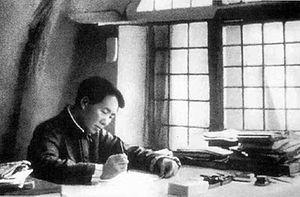
L'habitat troglodytique est, depuis la Préhistoire, une architecture, rudimentaire ou somptueuse, présente dans différentes traditions consistant à aménager des habitats souterrains ou creusés dans le rocher à flanc de montagne. Les maisons troglodytiques sont généralement creusées dans des roches sédimentaires ou volcaniques sous tous les climats. De l'abri sous roche au château ou à la cité souterraine, cette architecture a une fonction d'habitat temporaire ou permanent mais revêt traditionnellement d'autres usages domestiques ou agricoles et également, assez souvent, une fonction religieuse dans de multiples sociétés.